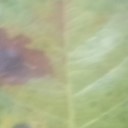
Label: Leaf_rust